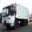
Label: truck